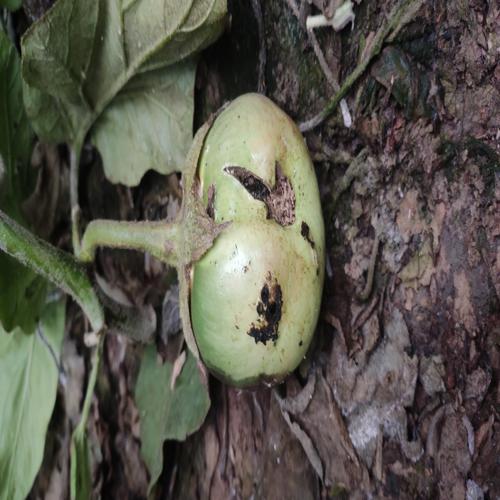
Label: Shoot and Fruit Borer